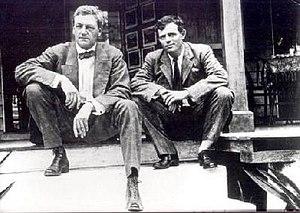
Paul Wenz et Jack London
Paul Wenz est un écrivain australien de langue française né à Reims le 18 août 1869, mort à Forbes, Nouvelle-Galles du Sud, Australie, le 23 août 1939. Il est le frère d'Émile Wenz, pionnier de la photographie aérienne, et du peintre Frédéric Wenz.